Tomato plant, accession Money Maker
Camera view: horizontal (90 deg, fisheye); turntable rotation: 60 degrees
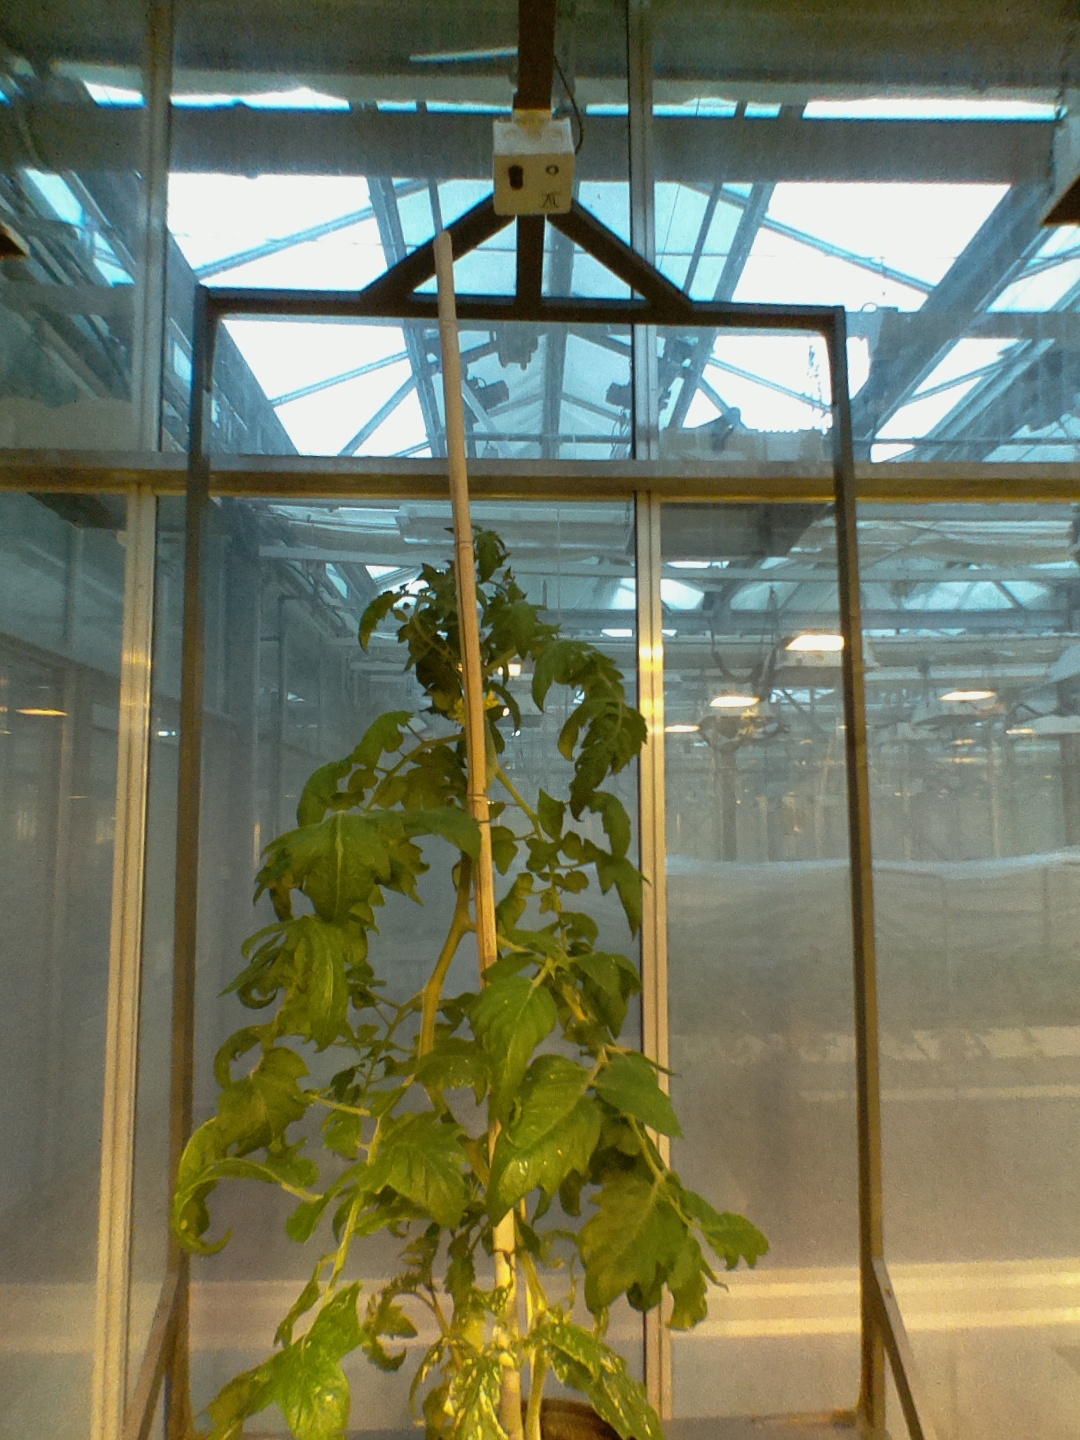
BBCH growth stage 64: 40%-50% of flowers open